President of Singapore

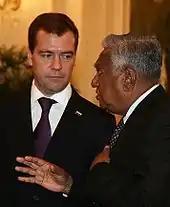
Russian President Dmitry Medvedev speaking to President S. R. Nathan during the former's visit in 2009

As a component of the legislature together with Parliament, the president is also jointly vested with legislative authority. The president's primary role in the exercise of legislative power to make laws is assenting to bills passed by Parliament.